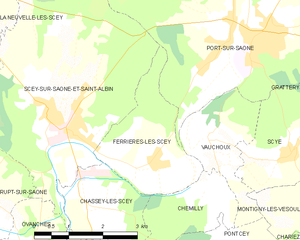
Carte des communes françaises